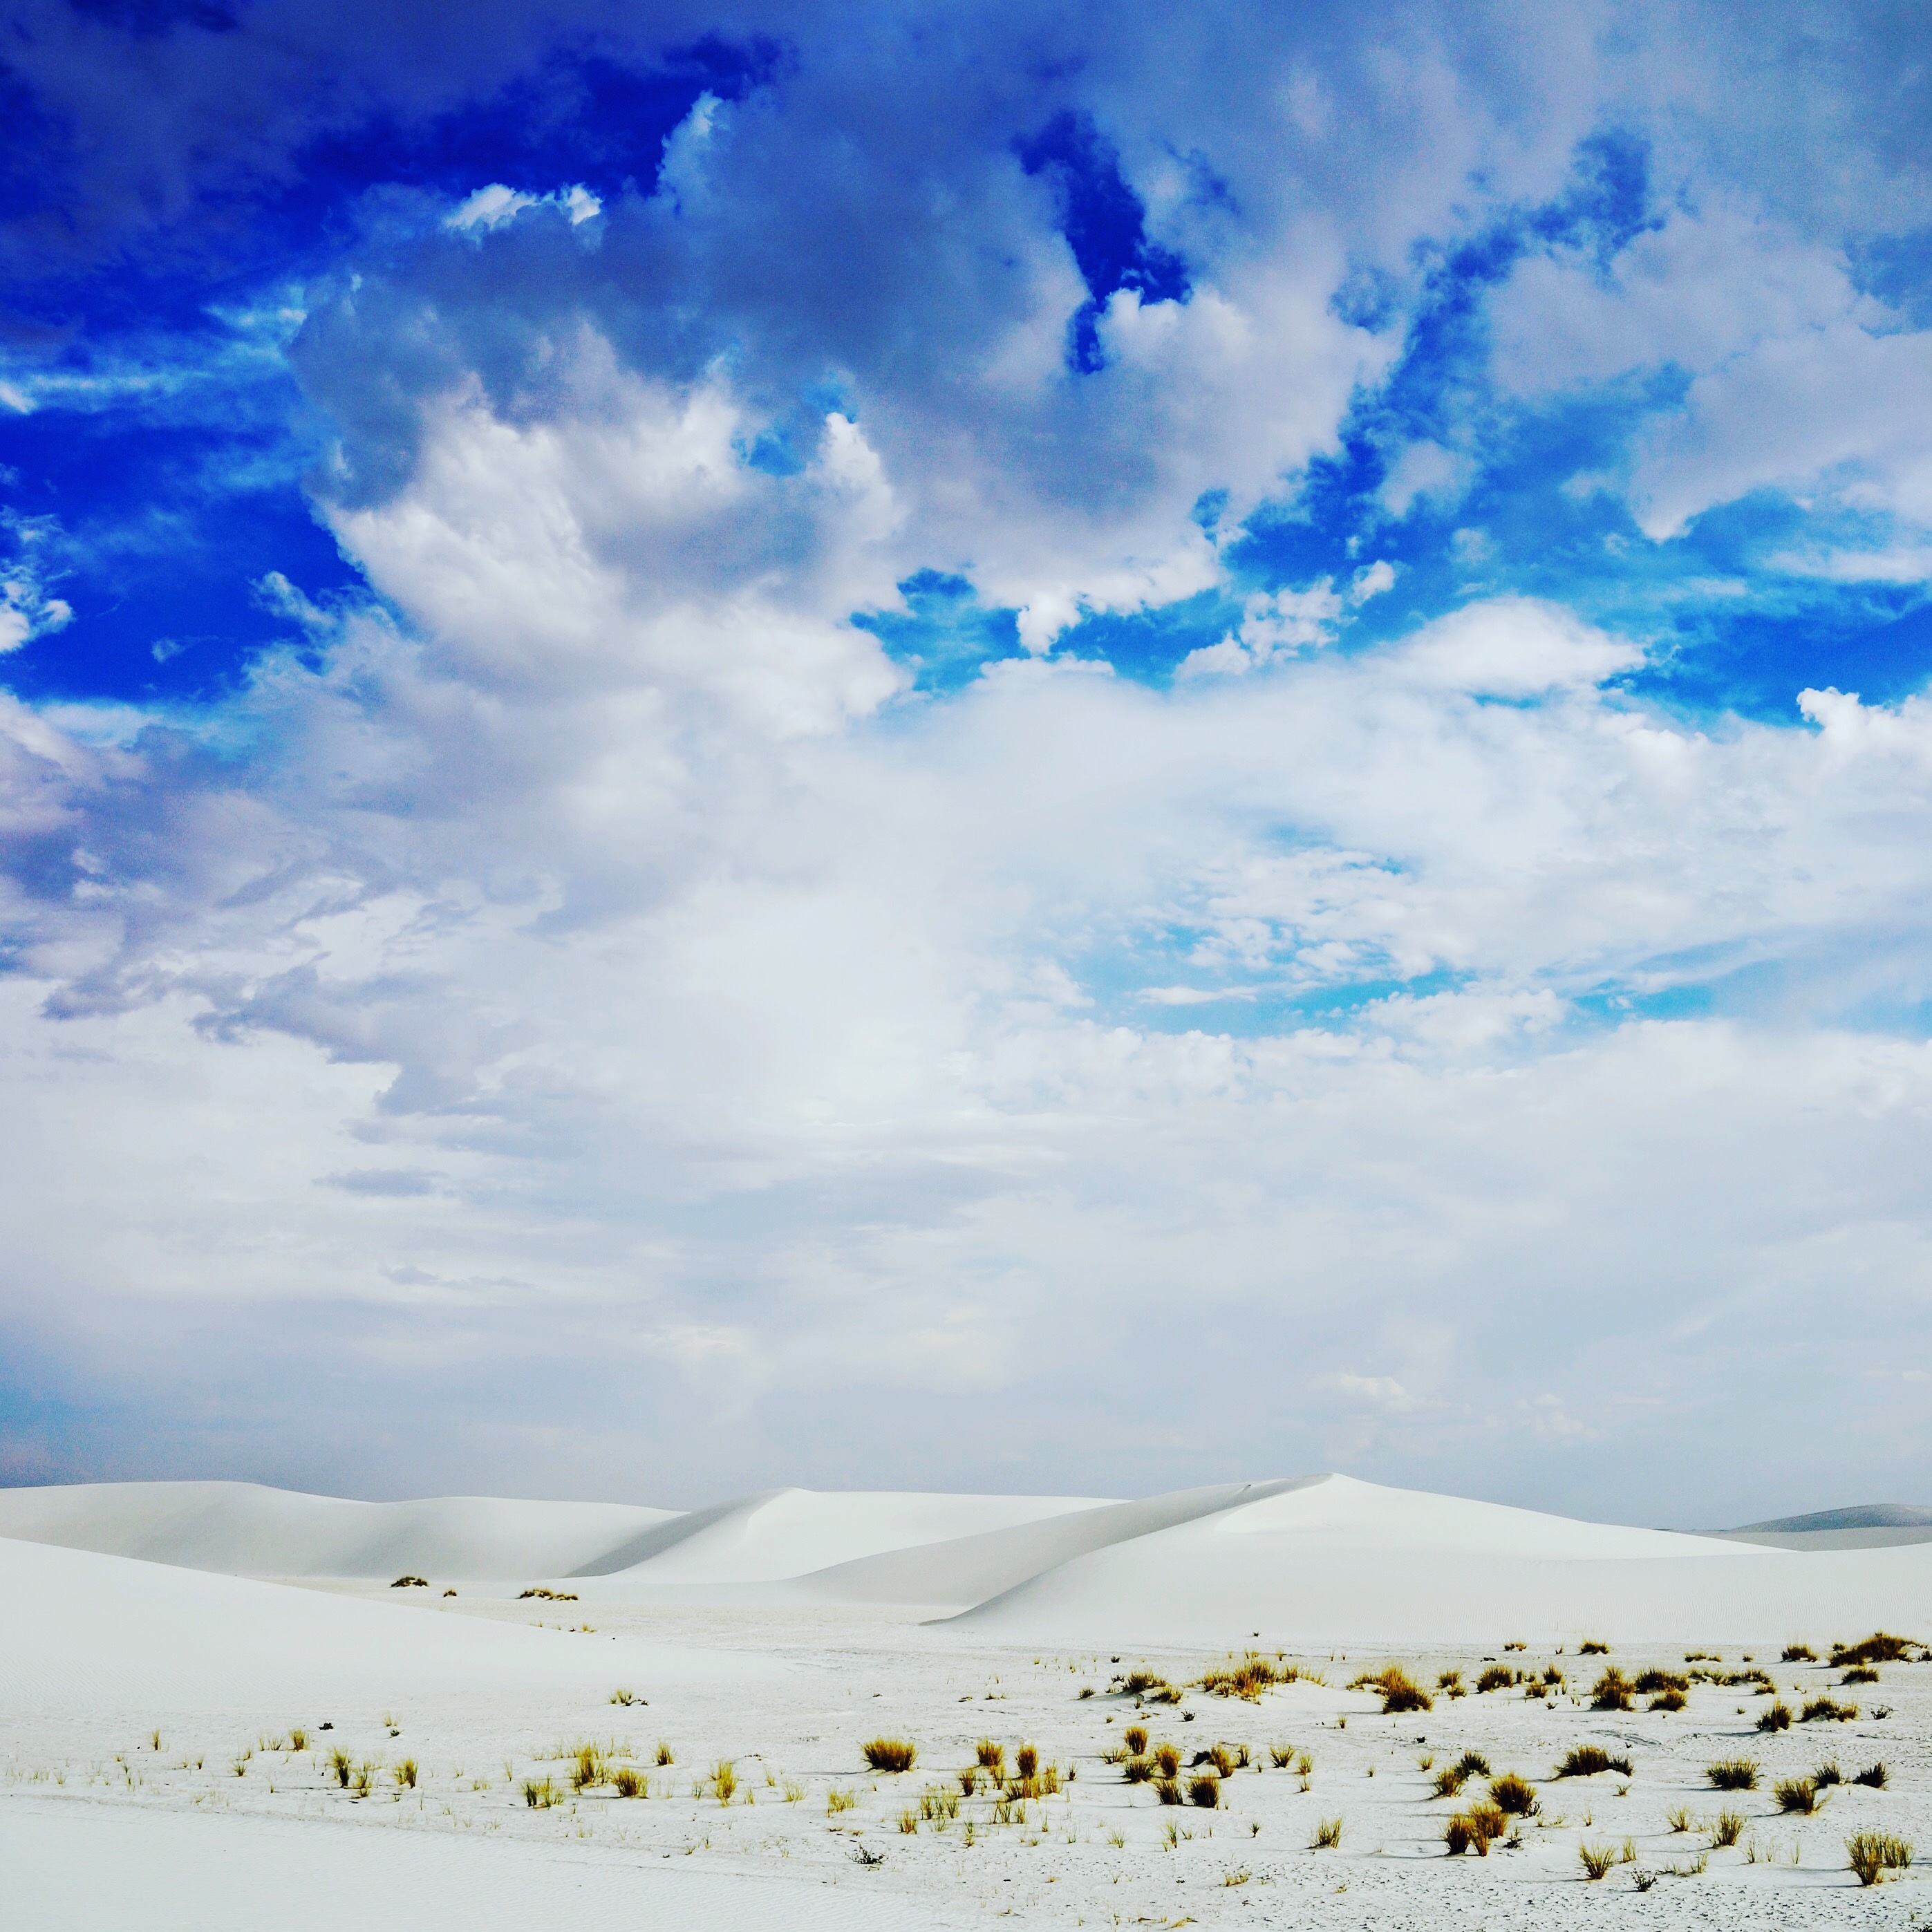
landscape, sea, sand, horizon, mountain, snow, cloud, sky, sunlight, morning, desert, dune, plain, grassland, plateau, habitat, ecosystem, steppe, meteorological phenomenon, natural environment, aeolian landform